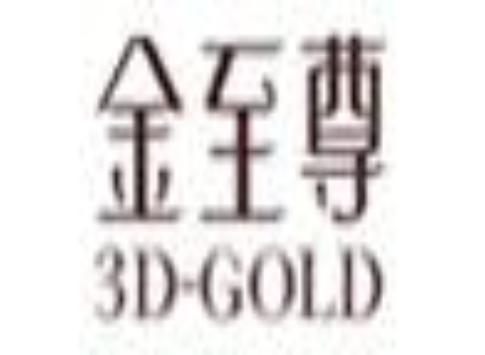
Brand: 3D-GOLD
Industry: Clothes